Gympie Lands Office

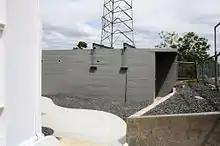
Air raid shelter from the south, 2011

During its time as the Lands Office the former court house housed a number of government organisations, which jostled each other for office space and moved around the various offices in the building. The Geological Survey used the main room in the 1893 extension prior to 1912, and cooking classes were held by the Technical College in two rear rooms of the southwest end of the building up to 1917. The Queensland Government Savings Bank (which merged with the Commonwealth Bank in December 1920) occupied various rooms in the southwest end of the building between 1912 and 1927, competing for space with the Forestry Department, which was present in the building from c.1912 to 1921, and again from 1926. Other tenants over time included the Labour Department (prior to 1919 and again from 1927), the Queensland Department of Agriculture and Stock, the Inspector of Machinery, the Inspector of Factories and Shops, and the Agricultural Bank Inspector.